Córdoba Province, Argentina

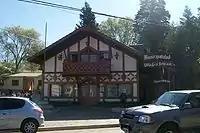
German architecture in Villa General Belgrano.

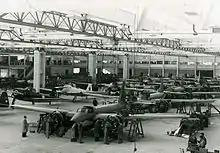
The State Military Industries complex, 1950. Industry in Córdoba has benefited from a skilled workforce and the province's central location.

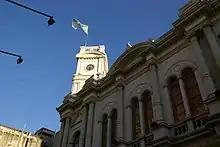
Provincial Legislature

Córdoba has the second-largest provincial economy in Argentina, behind only the Province of Buenos Aires. In 2013, Córdoba's GDP was estimated at 191.612 billion Pesos (about US$35.0934 billion) or, 55,075 pesos (about US$10,087) per capita.